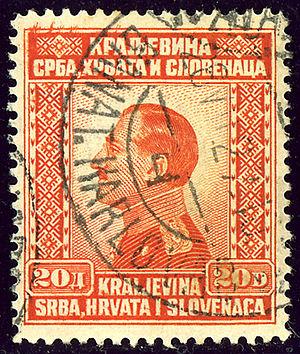
Banatski Karlovac est une ville de Serbie située dans la province autonome de Voïvodine. Elle fait partie de la municipalité d'Alibunar dans le district du Banat méridional. Au recensement de 2011, elle comptait 5 084 habitants.